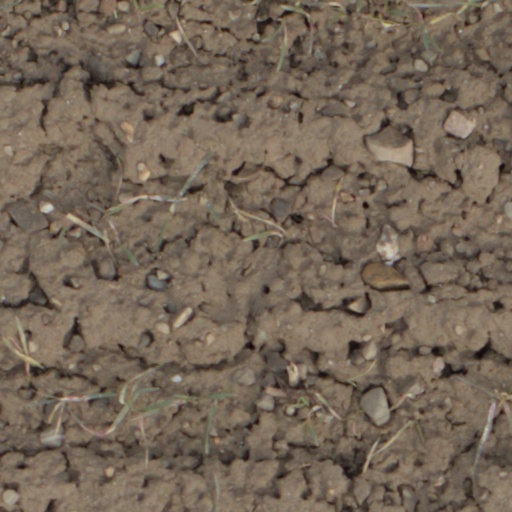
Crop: wheat